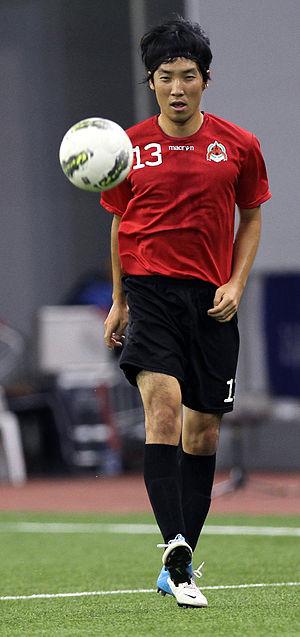
Cho Yong-hyung, né le 3 novembre 1983 à Incheon, est un footballeur international sud-coréen qui joue à Shijiazhuang Ever Bright en Chine.